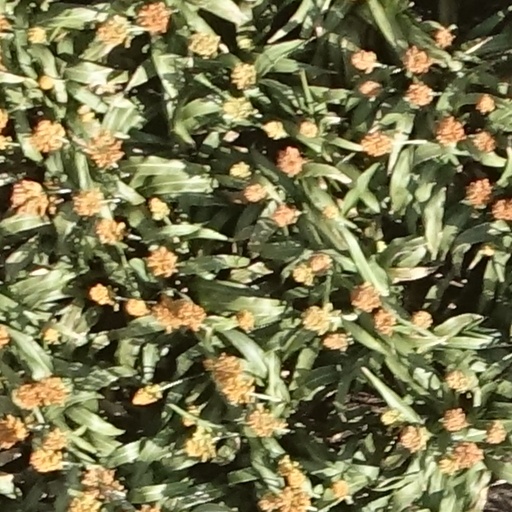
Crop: sorghum